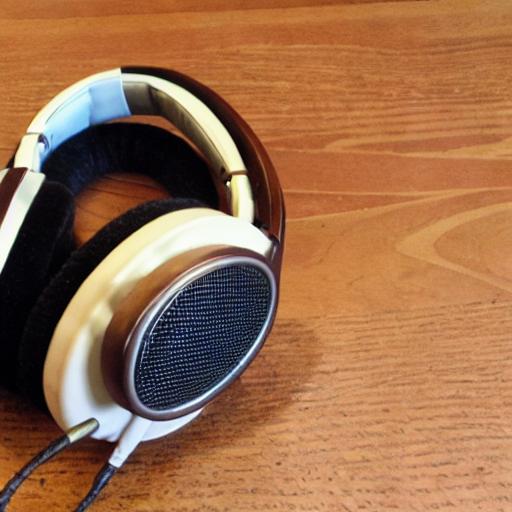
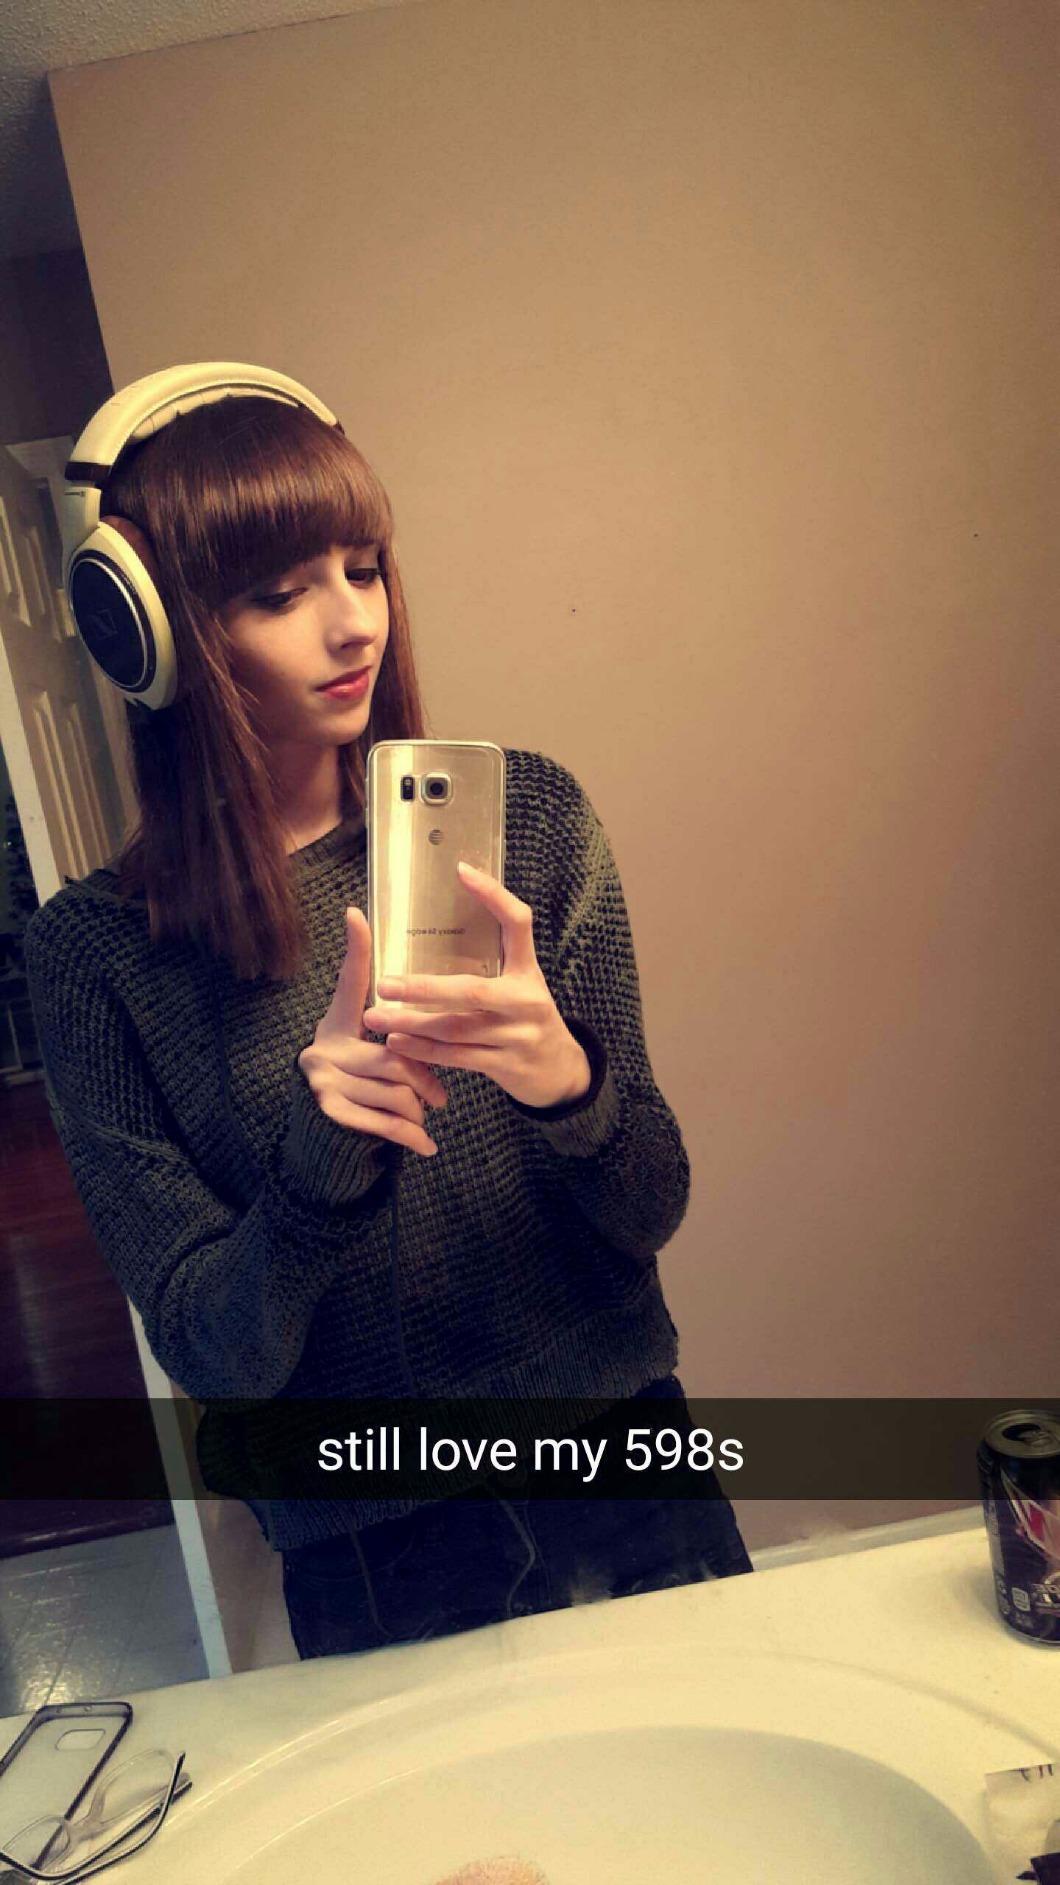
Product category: headphones
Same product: no